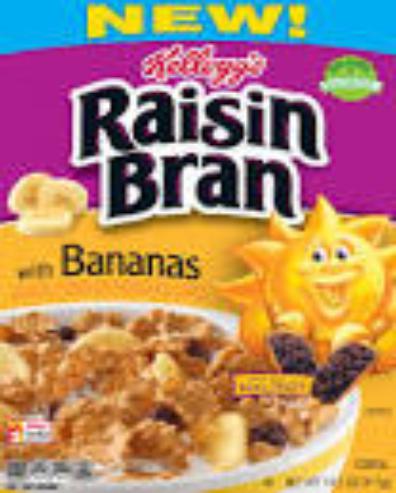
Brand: Bran Flakes
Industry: Food